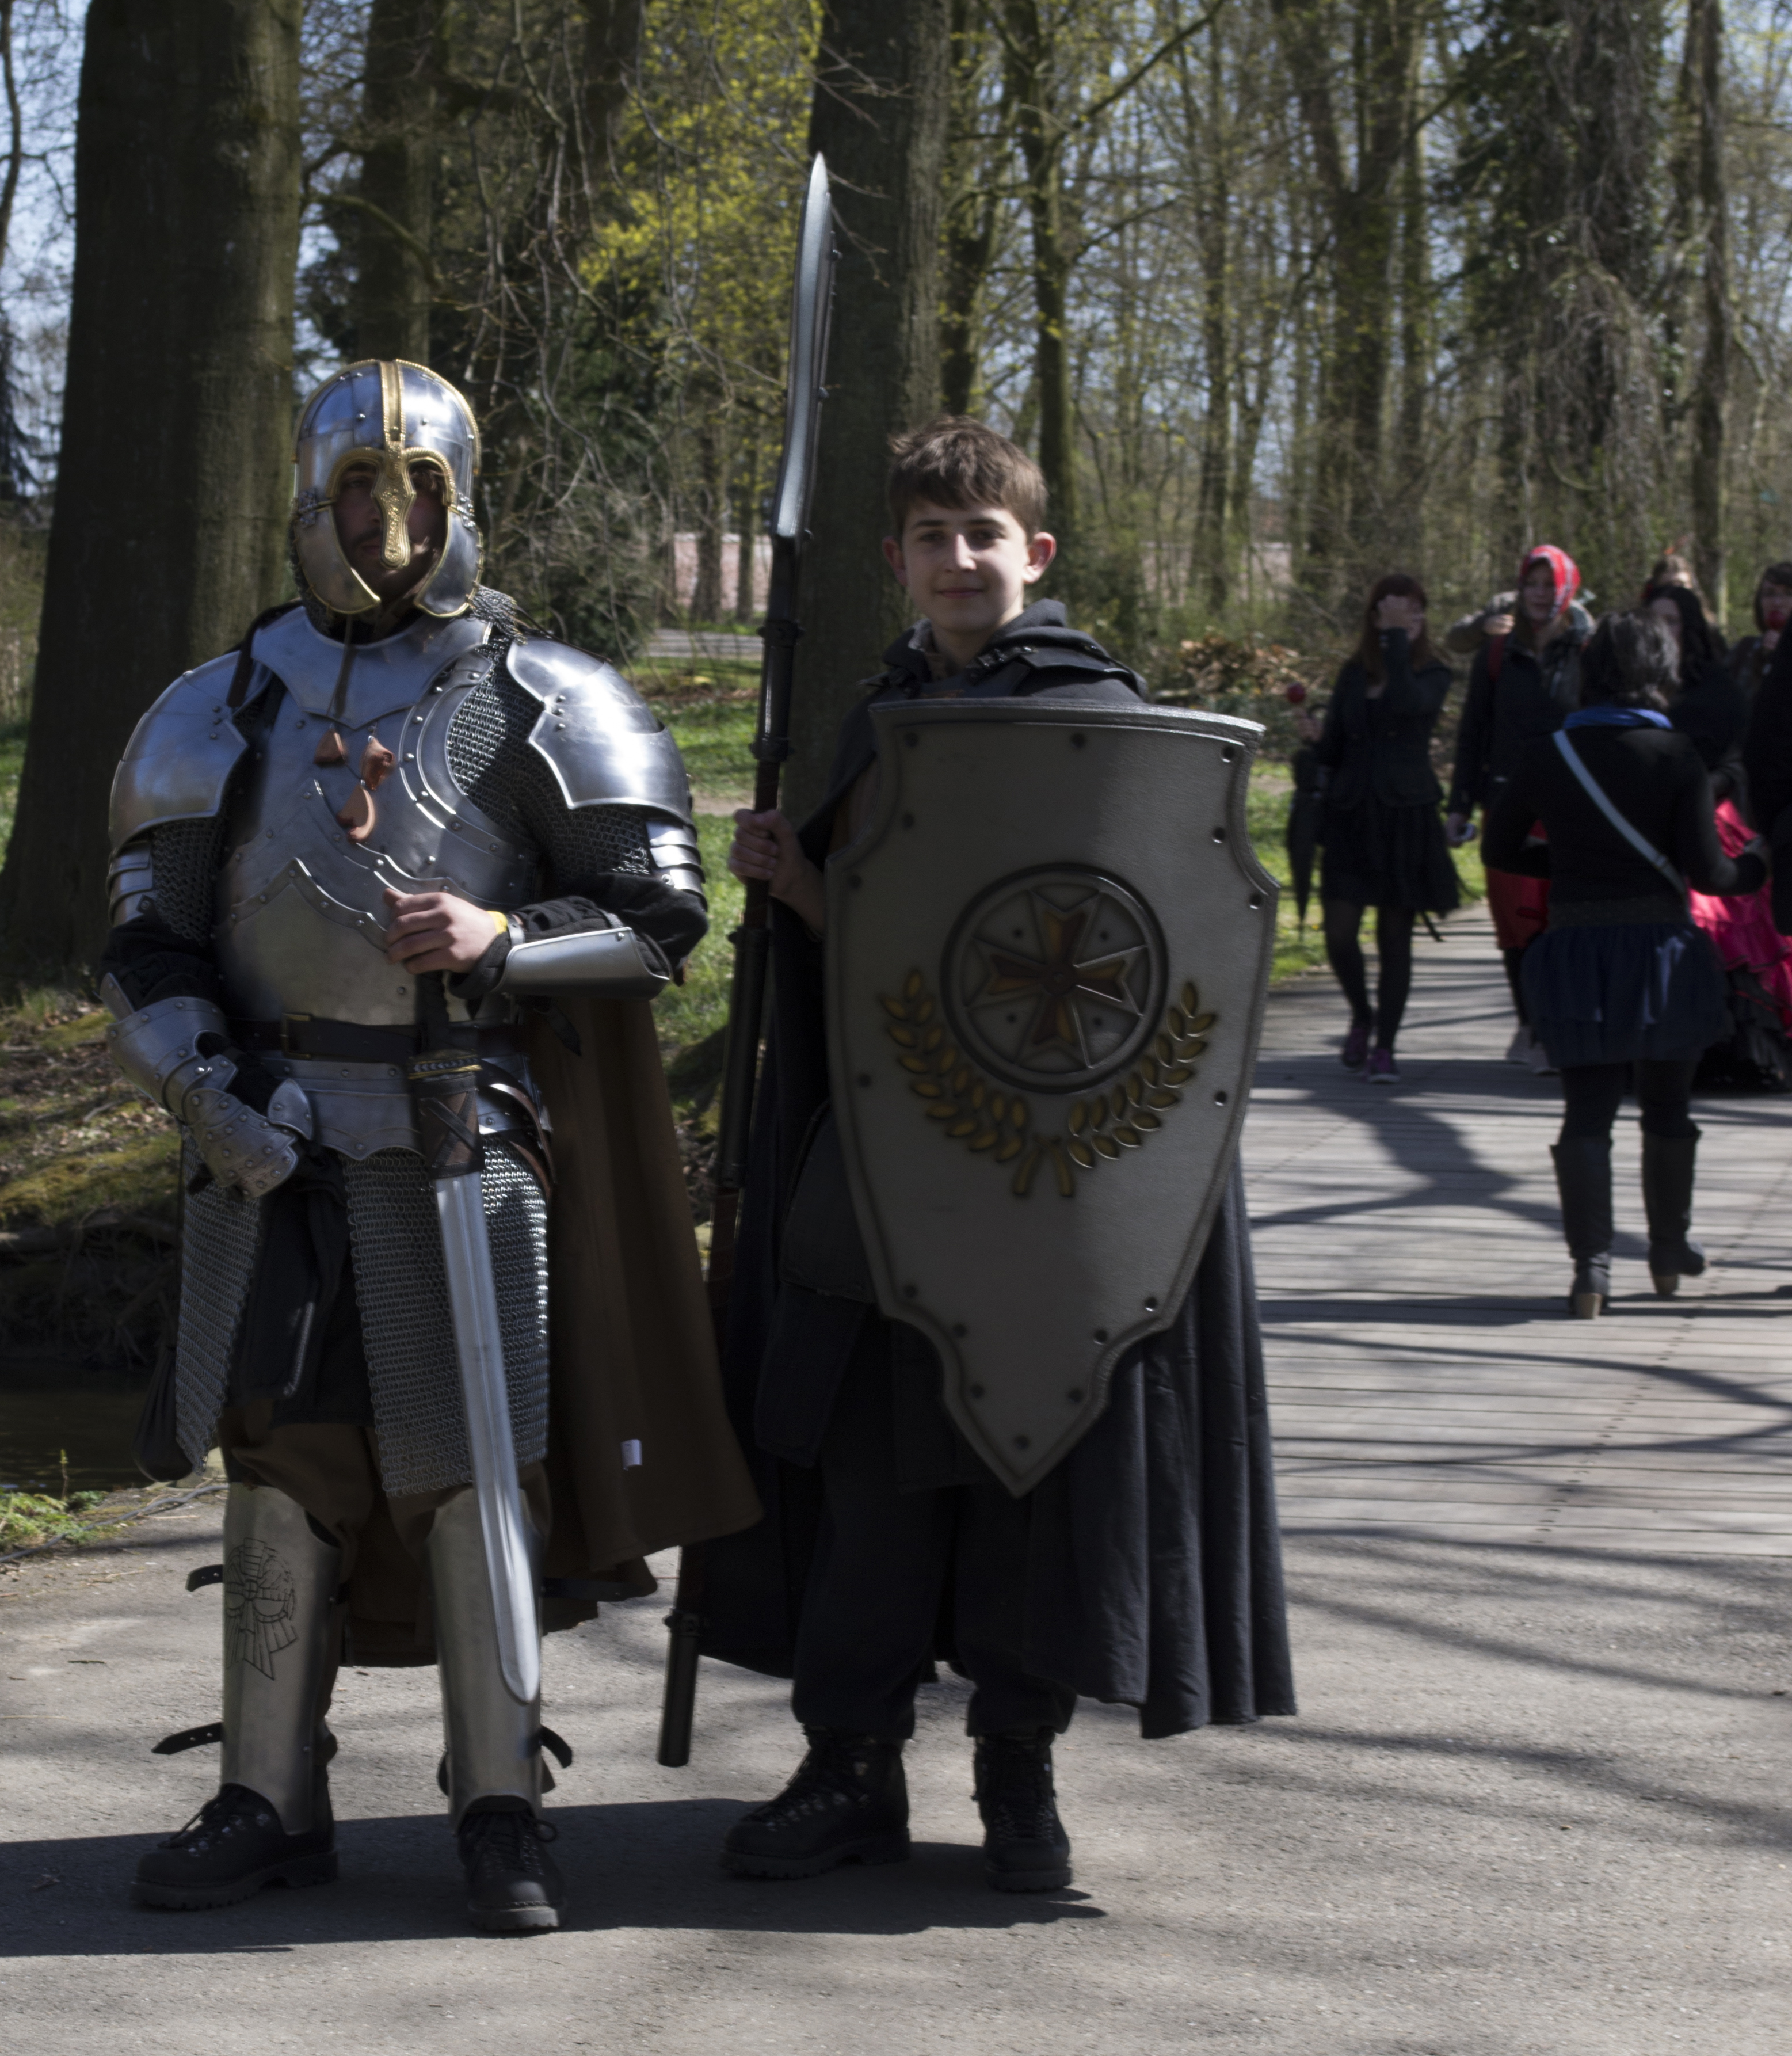
outdoor, person, people, photography, photo, nikon, holland, festival, nederland, netherlands, 2013, fun, dutch, outdoorphotography, picture, photograph, fotos, foto, fotografie, fantasy, elf, event, demonstration, costume, fair, paulvandevelde, pdvandevelde, padagudaloma, dordrecht, nederlandinfotos, evenementenfotografie, pvdvfotografie, pdvandeveldedordrecht, nederlandsefotografie, dutchphotogaraphy, totallydutch, fotografienederland, hollandsefotografie, fotografieholland, haarzuilens, dehaar, elfia, kasteeldehaar, elffantasyfair, elfiahaarzuilens, fantasyevent, elfia2013, wwwelfiacom, dwarveshobbits, ridder